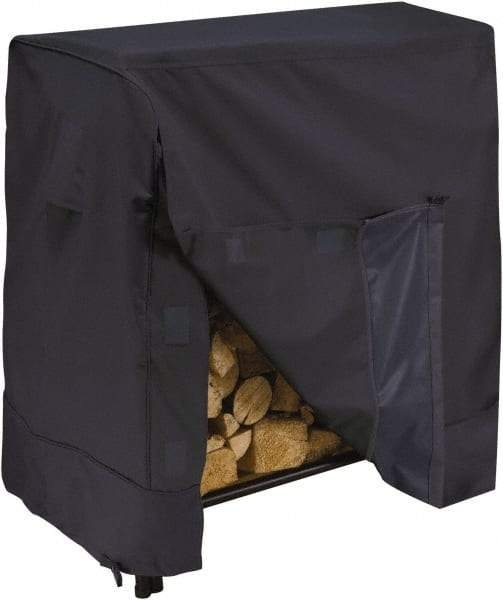
Classic Accessories - Polyester Log Rack Protective Cover - 48 x 24 x 42", Black
Item #: 36579167 Brand: Classic Accessories Model #: 5206802040100 Exact Tooling IR#: 04 Product Specifications Type Log Rack Material Polyester Color Black Dimensions 48 x 24 x 42"
Brand: Classic Accessories
Category: Home & Garden > Fireplace & Wood Stove Accessories > Log Rack & Carrier Accessories